A Samurai Chronicle

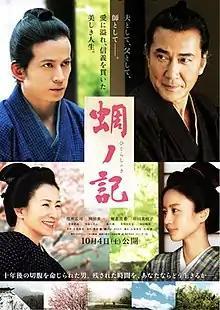
Film poster

A retired samurai must redeem himself for a crime that he committed earlier in his life. A squire is sent by the prime minister of Japan to keep watch over him.